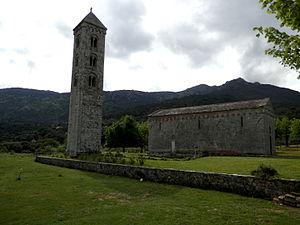
Carbini est une commune française située dans la circonscription départementale de la Corse-du-Sud et le territoire de la collectivité de Corse. Le village appartient à la piève de Carbini, en Alta Rocca.
Cet article recense les monuments historiques français classés en 1886.